Coastal Carolina Community College

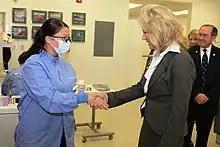
Then-Second Lady Jill Biden visiting Coastal Carolina Community College in 2009.

Coastal Carolina Community College is a public community college in Jacksonville, North Carolina. Roughly eight thousand students are enrolled at the institution. It is part of the North Carolina Community College System and a satellite school of the University of North Carolina at Wilmington.